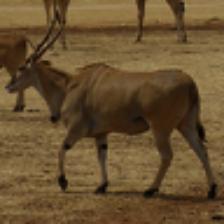
Label: NonHuman